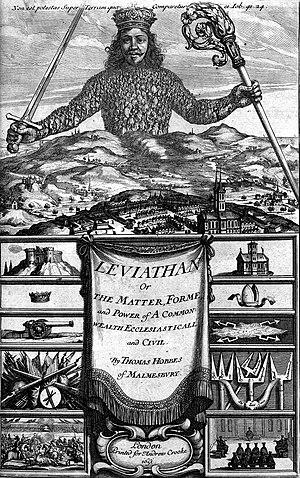
Frontispice du Léviathan de Thomas Hobbes, gravure d'Abraham Bosse Español: Portada del libro Leviathan, por Abraham Bosse. La frase latina que aparece en la parte superior (""Non est potestas super terram quae comparetur ei"", que se puede traducir como ""No hay poder sobre la Tierra que se le compare"") es una cita del Libro de Job
Léviathan ou Matière, forme et puissance de l'État chrétien et civil est une œuvre de Thomas Hobbes, publiée en 1651. Cet important ouvrage de philosophie politique, qui tire son titre du monstre biblique, traite de la formation de l'État et de la souveraineté, comme le montre l'allégorie souvent commentée du frontispice, qui représente le corps de l'État-Léviathan formé des individus qui le composent.
Carl Schmitt, né le 11 juillet 1888 et mort le 7 avril 1985 à Plettenberg, est un juriste et philosophe allemand, de confession catholique. Il s'engage dans le parti nazi dès 1933 puis en est écarté en 1936. Il est considéré par certains auteurs comme le juriste officiel du IIIᵉ Reich lors de cette période, du fait des rapprochements que l'on peut faire entre sa doctrine juridique du décisionnisme et l'évolution institutionnelle de l'Allemagne sous le régime nazi.